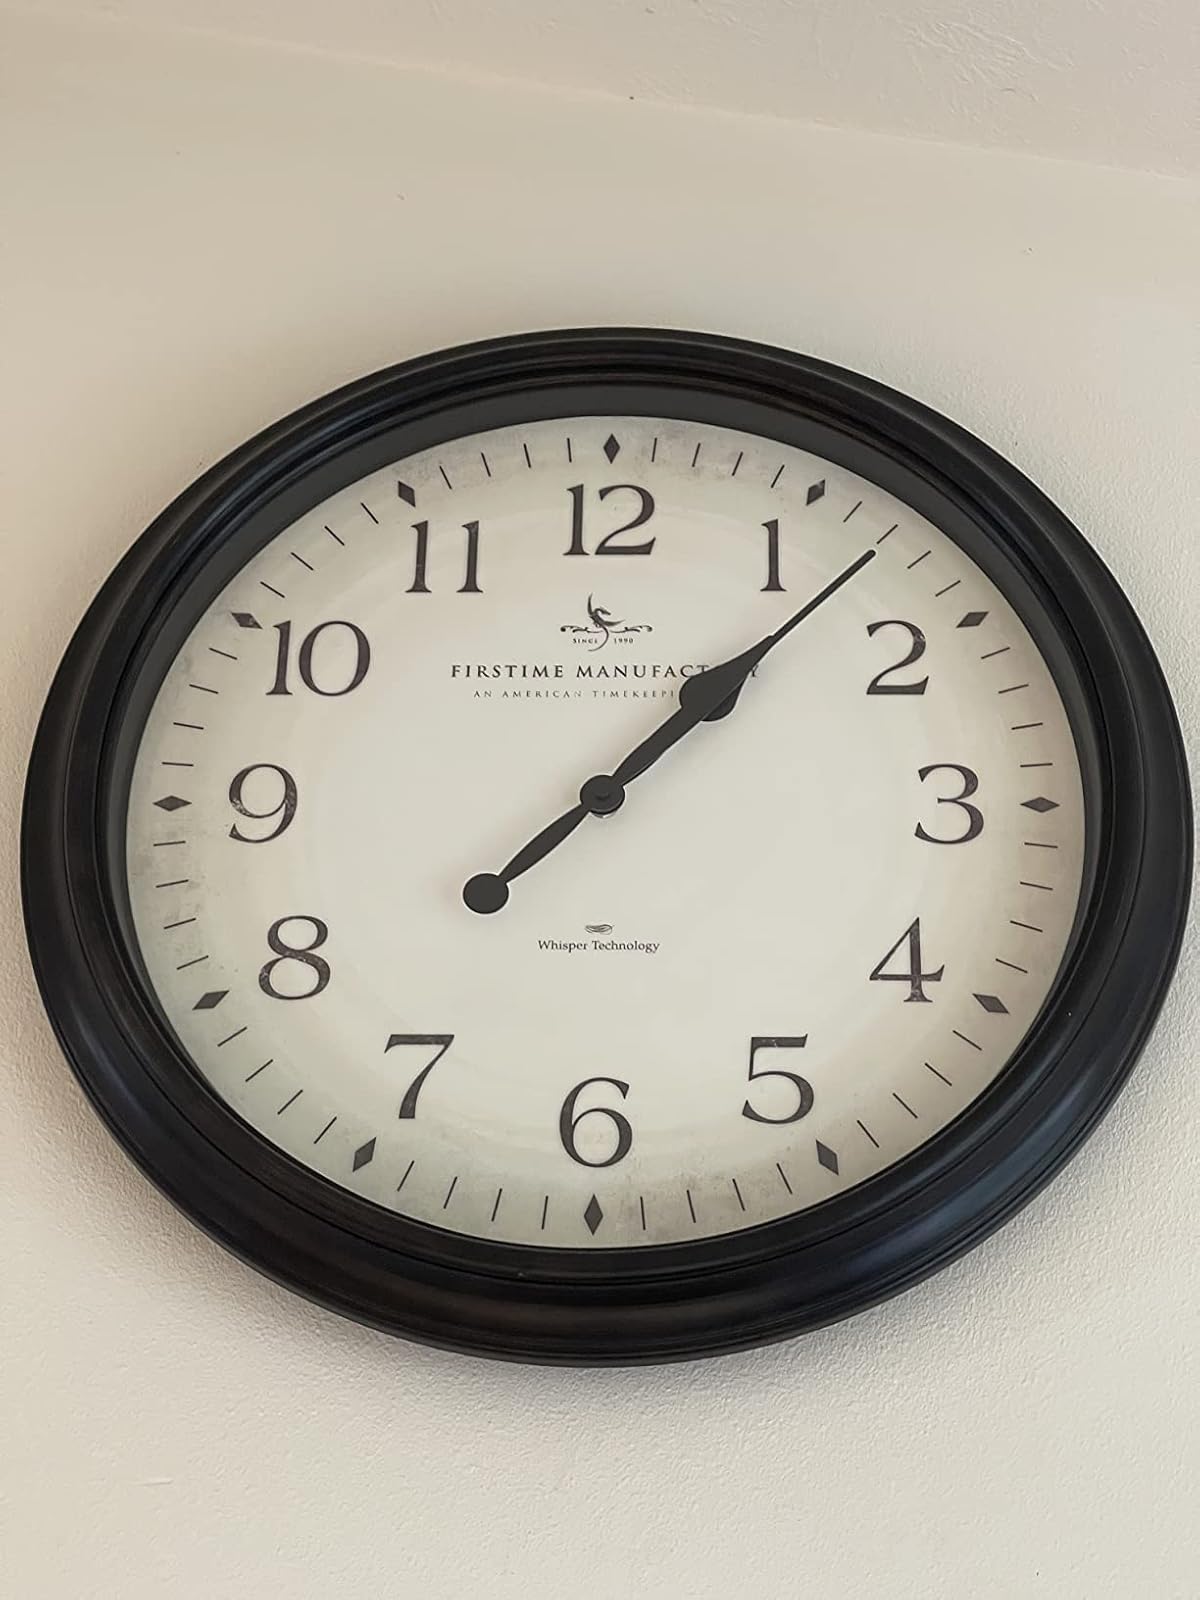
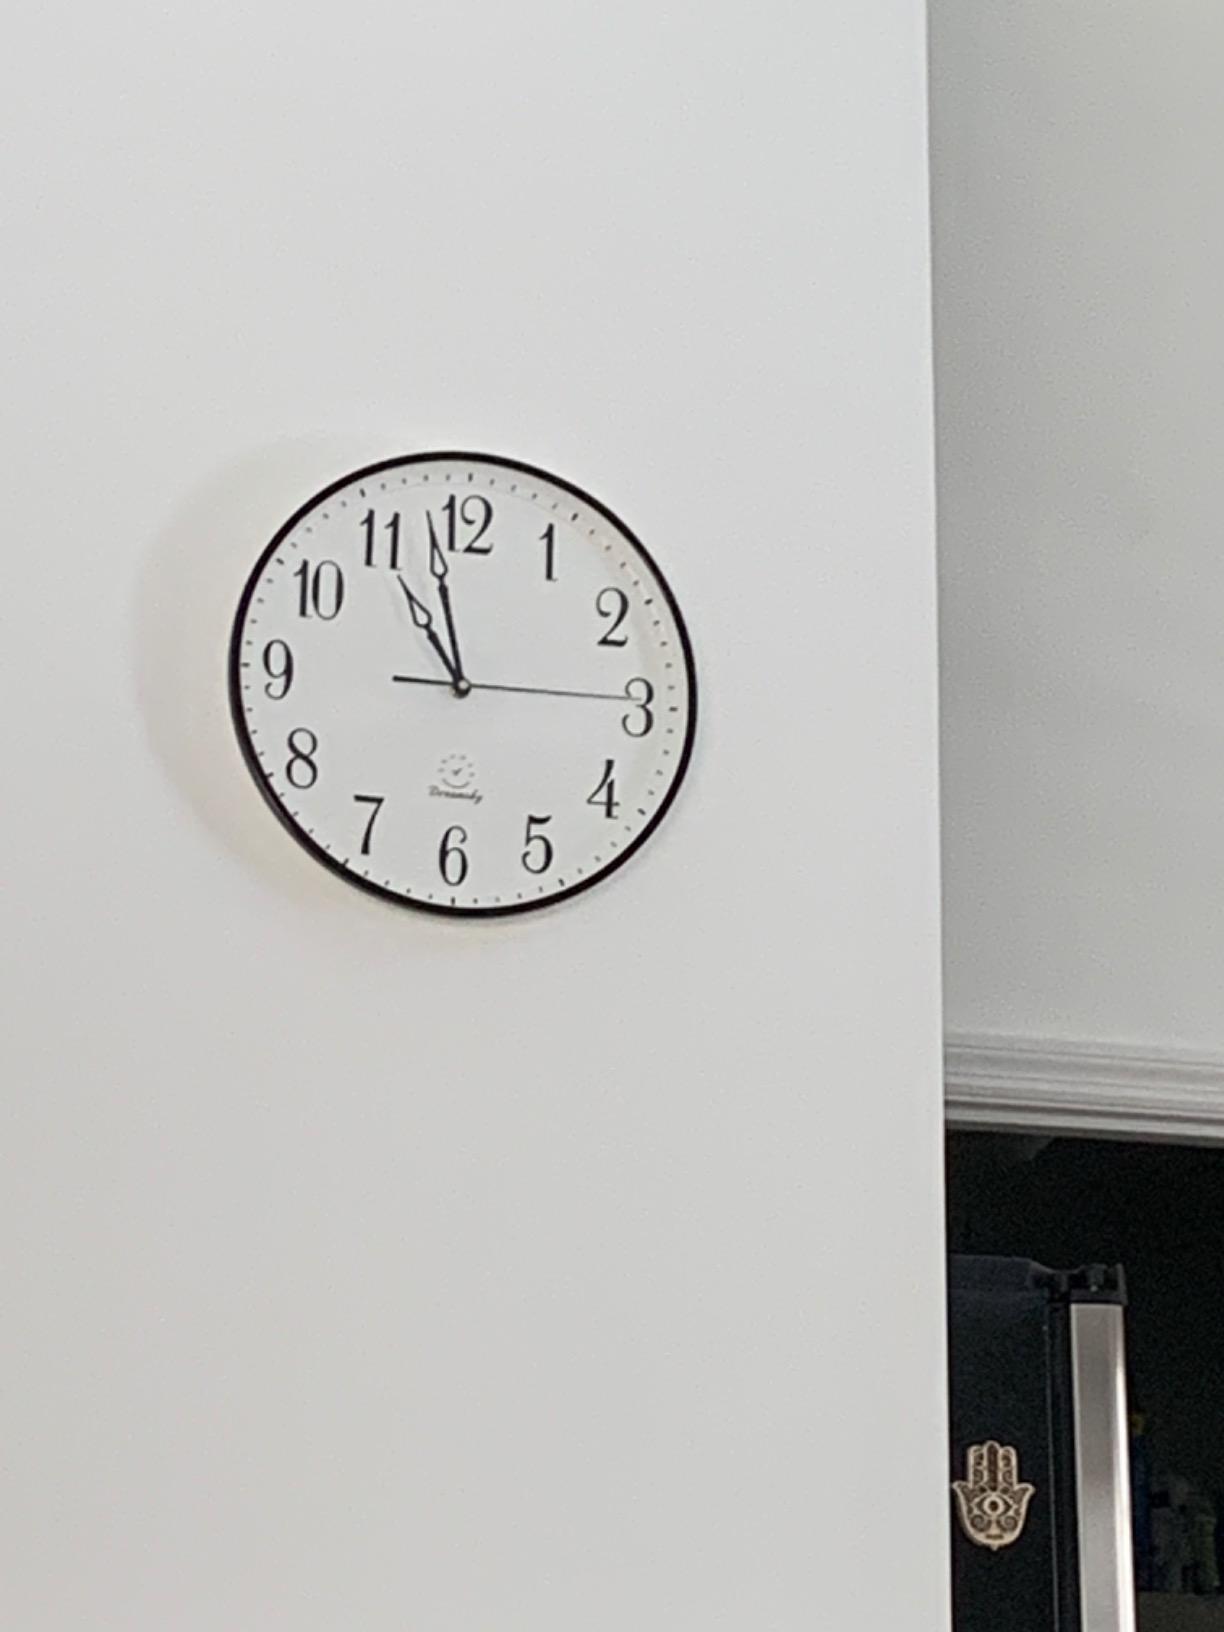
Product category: clock
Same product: no